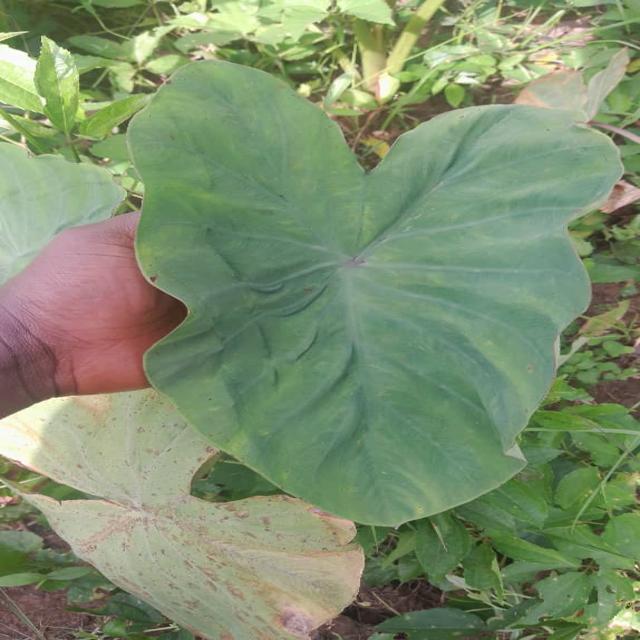
Label: Healthy